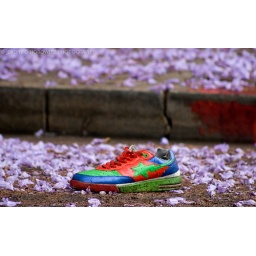
A colorful shoe stands silently on Virginia Ave. in Hollywood, California on June 3, 2009.